Andrew Heath (minister)

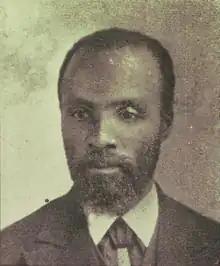

Andrew Heath (February 20, 1832 - February 19, 1887) was a Baptist minister in Louisville, Kentucky.